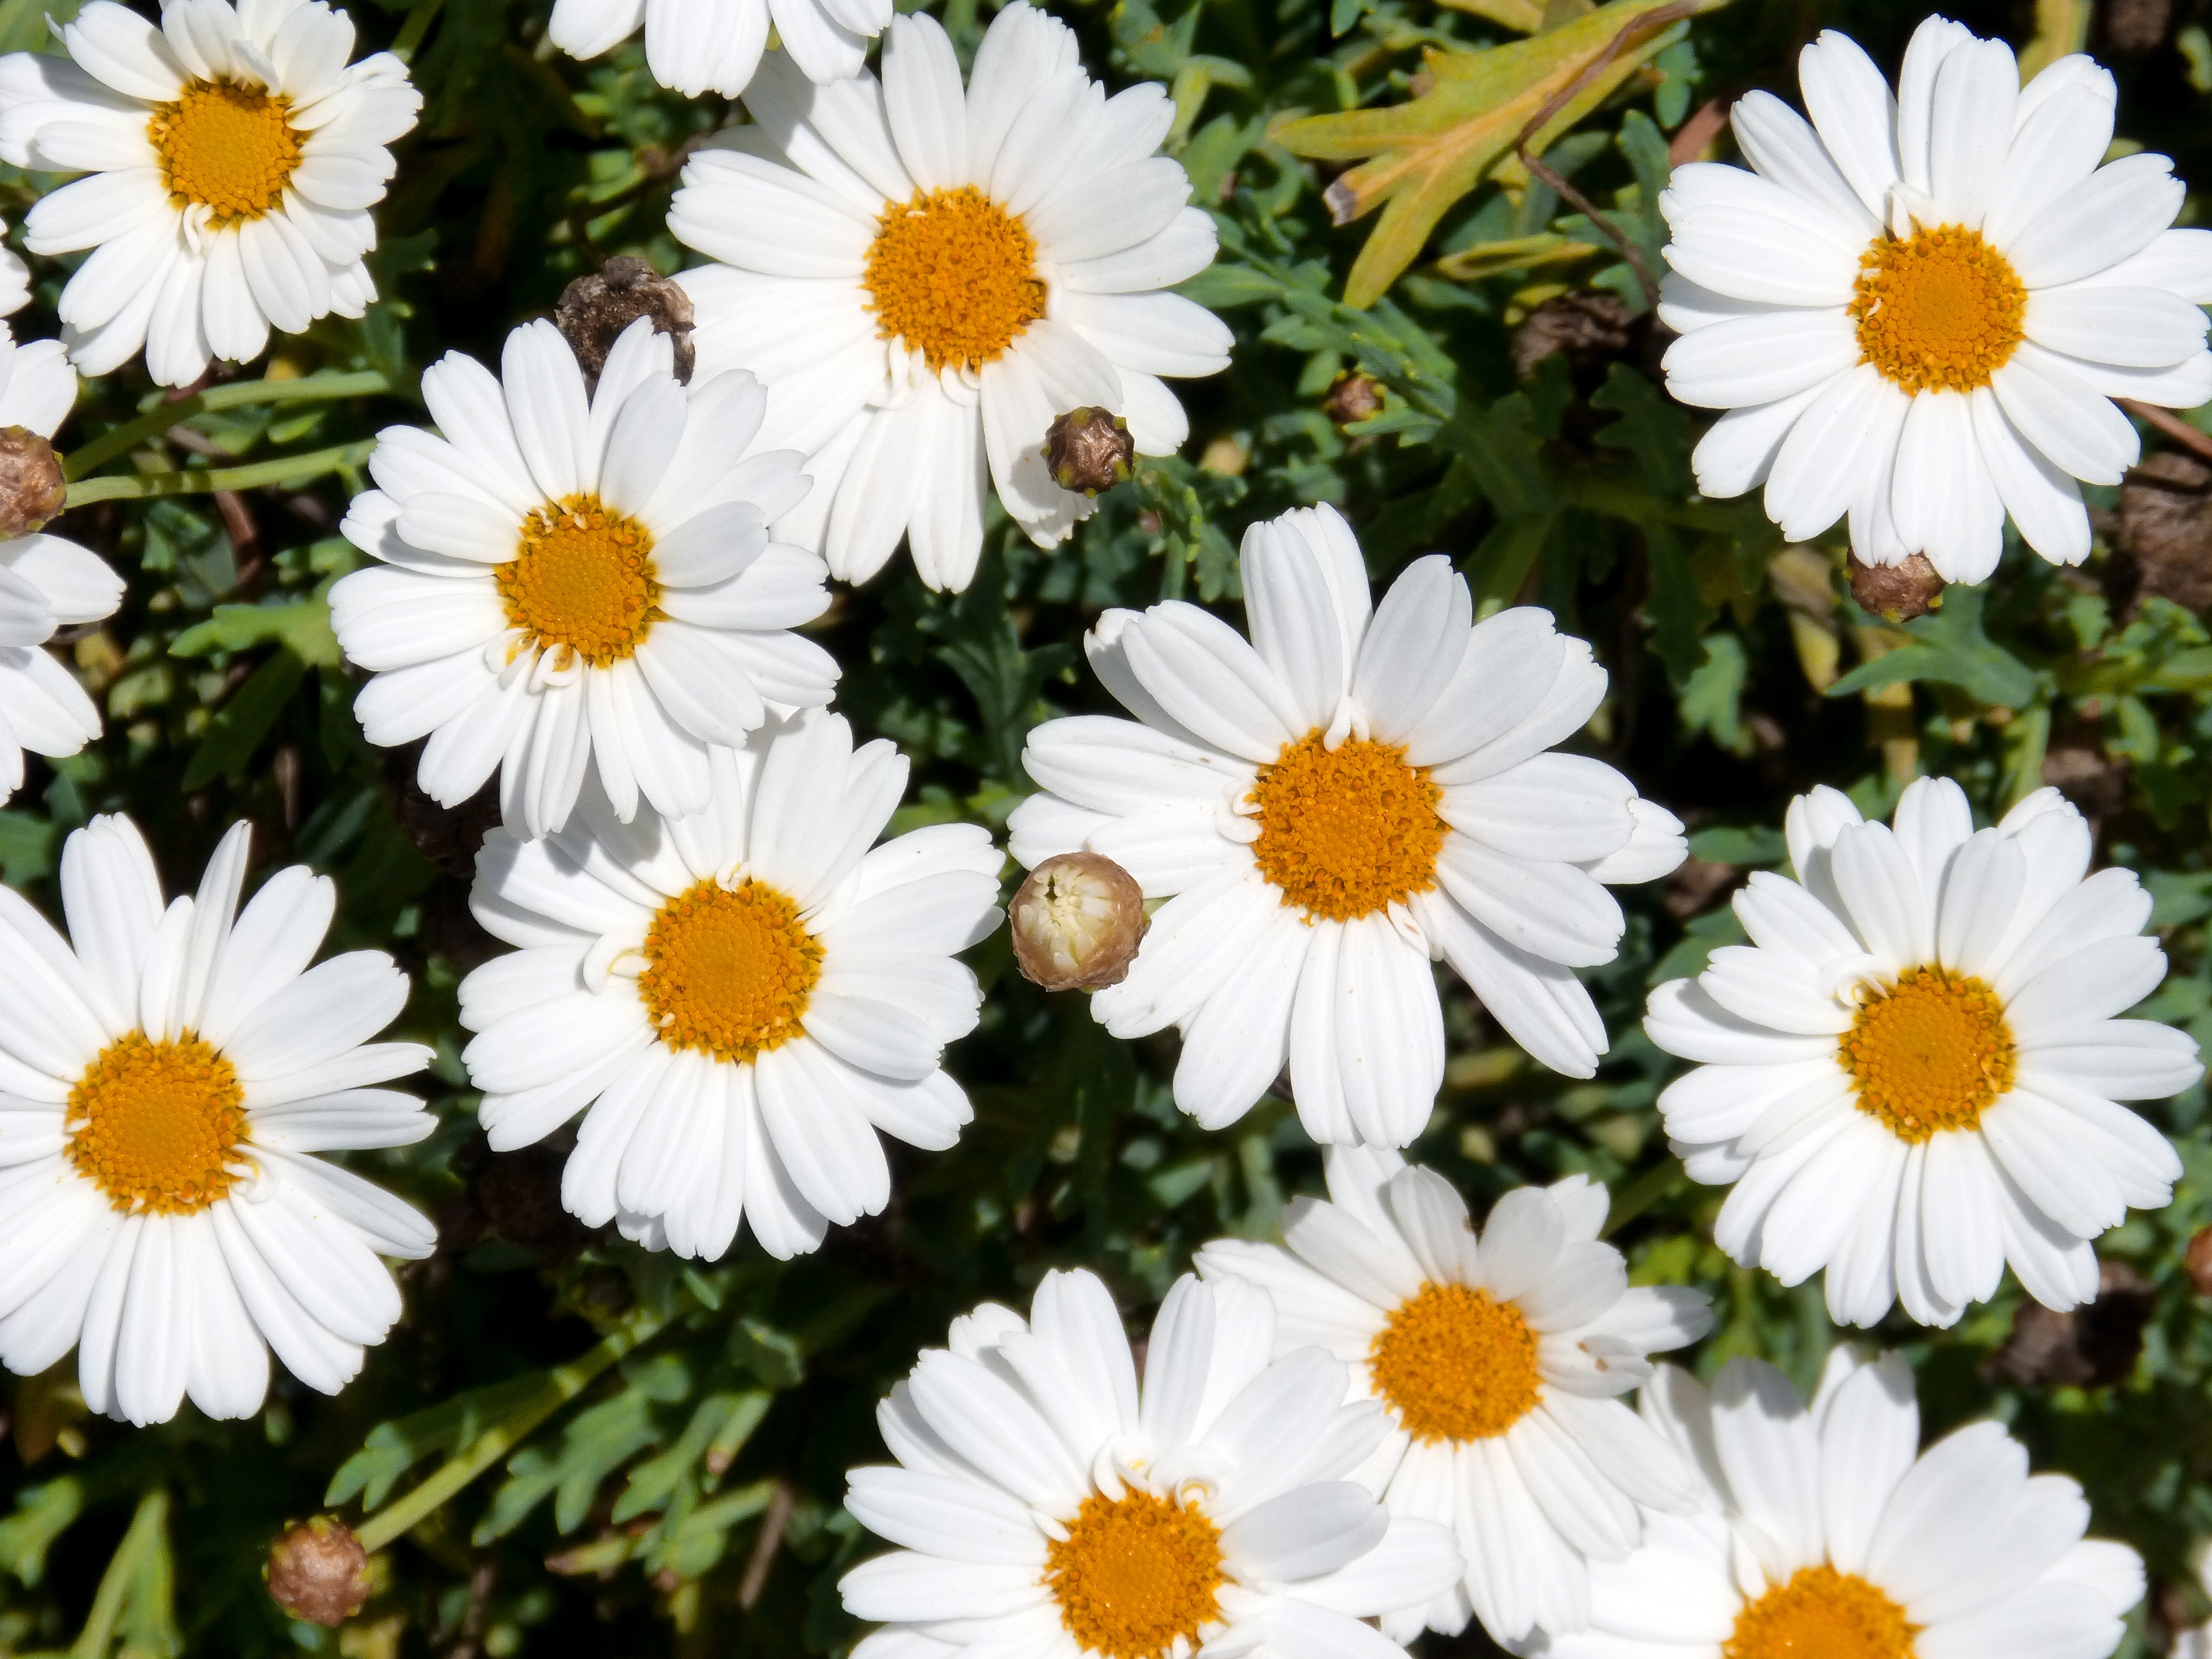
plant, flower, petal, daisy, herb, flowers, margaritas, flowering plant, daisy family, flowers wallpaper, oxeye daisy, annual plant, land plant, chamaemelum nobile, marguerite daisy, tanacetum parthenium, chrysanths